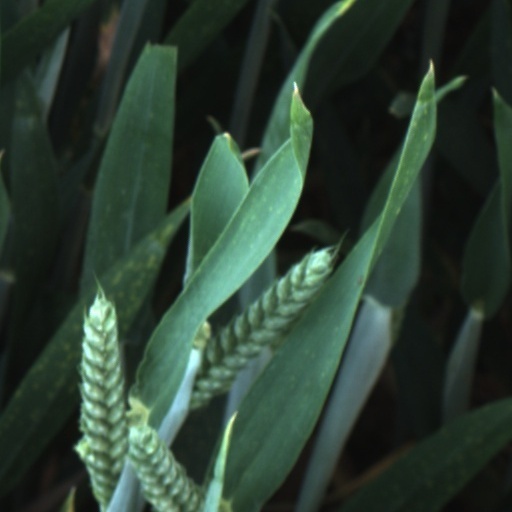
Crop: wheat